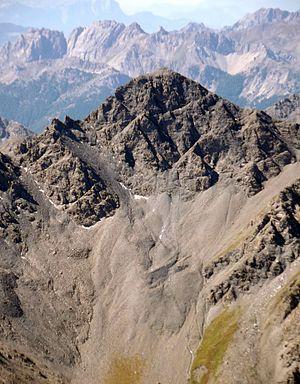
Le Pic de Petit Rochebrune (Hautes-Alpes) depuis le Grand Glaiza